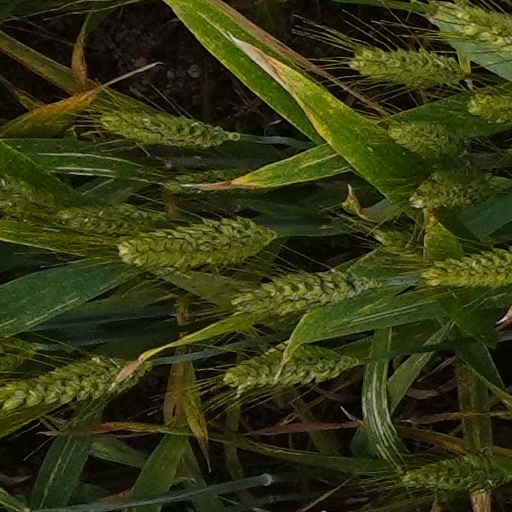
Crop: wheat